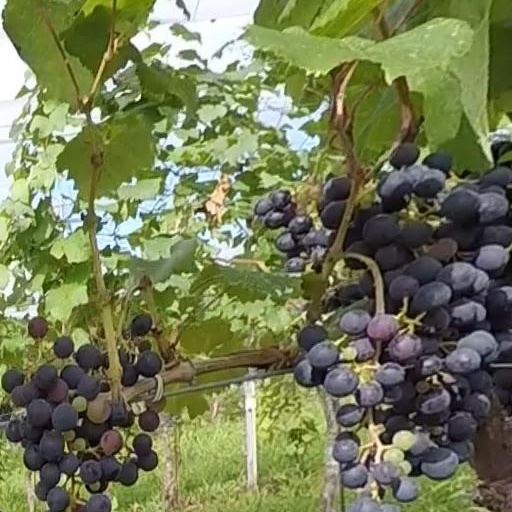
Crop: grape